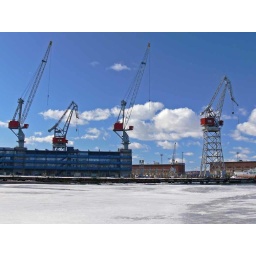
Red cranes used for ship building in Helsinki harbour